Steve King

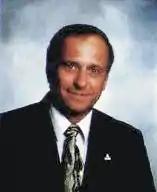
King as an Iowa state senator

In 1996, King was elected to Iowa's 6th Senate district, defeating incumbent senator Wayne Bennett in the primary 68%–31% and Democrat Eileen Heiden in the general election 64%–35%. In 2000, he won reelection to a second term, defeating Democratic nominee Dennis Ryan 70%–30%. During his tenure in the Iowa State Senate, King filed a bill requiring public schools to teach children that the U.S. "is the unchallenged greatest nation in the world and that it has derived its strength from... Christianity, free enterprise capitalism and Western civilization", and served as chief sponsor of a law making English the official language of Iowa.